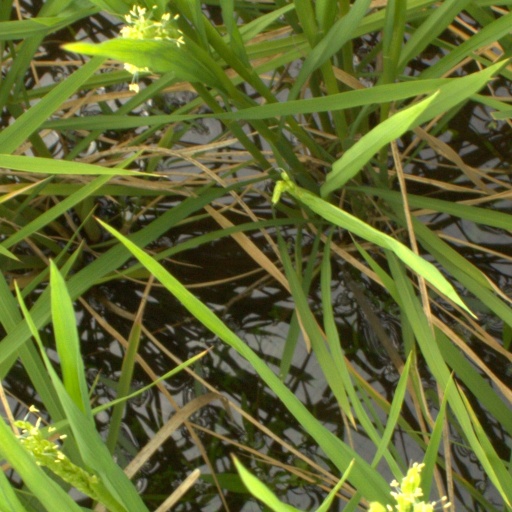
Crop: rice